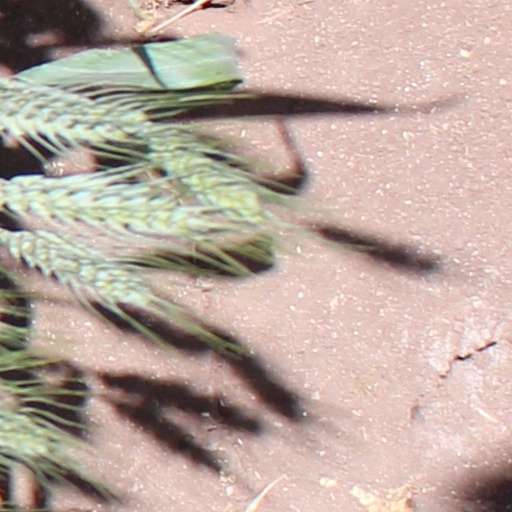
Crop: wheat